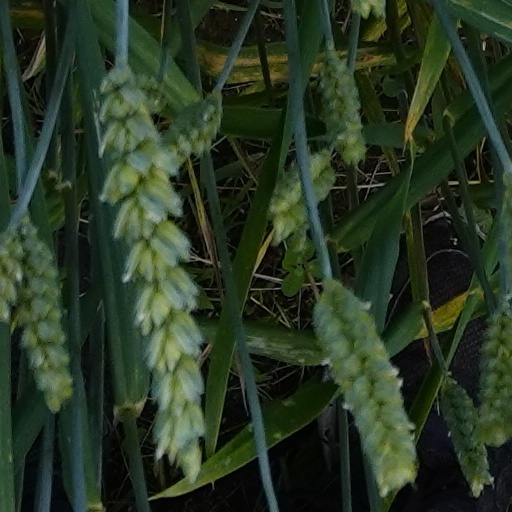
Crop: wheat